Mordovia

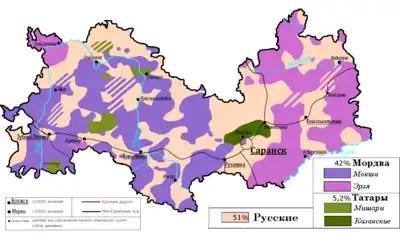
Ethnic map of Mordovia

Natural resources include peat, mineral waters, and others.